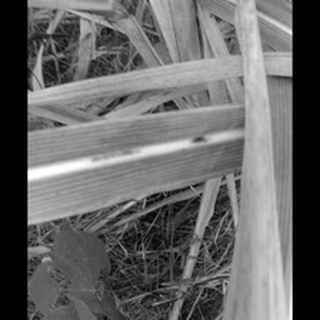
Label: sugarcane_red_rot